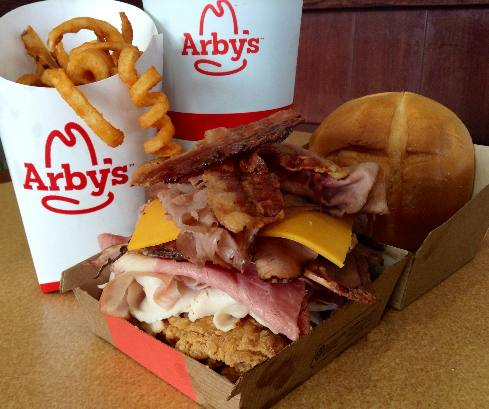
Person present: No